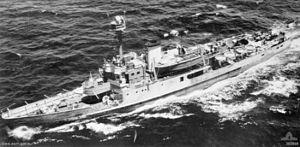
Le HNLMS Abraham Crijnssen est un dragueur de mines de la classe Jan van Amstel de la Marine royale néerlandaise. Construit durant les années 1930, il est nommé d'après Abraham Crijnssen, commandeur naval zélandais du XVIIᵉ siècle.